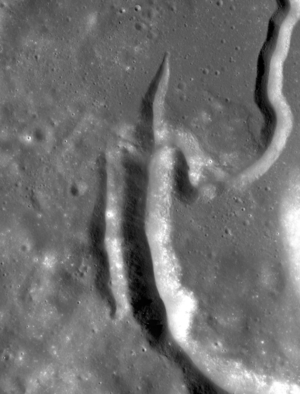
Béla est le nom d'un cratère sur la face visible de la Lune. Le nom fut officiellement adopté par l'Union astronomique internationale en 1976, en référence à Béla.